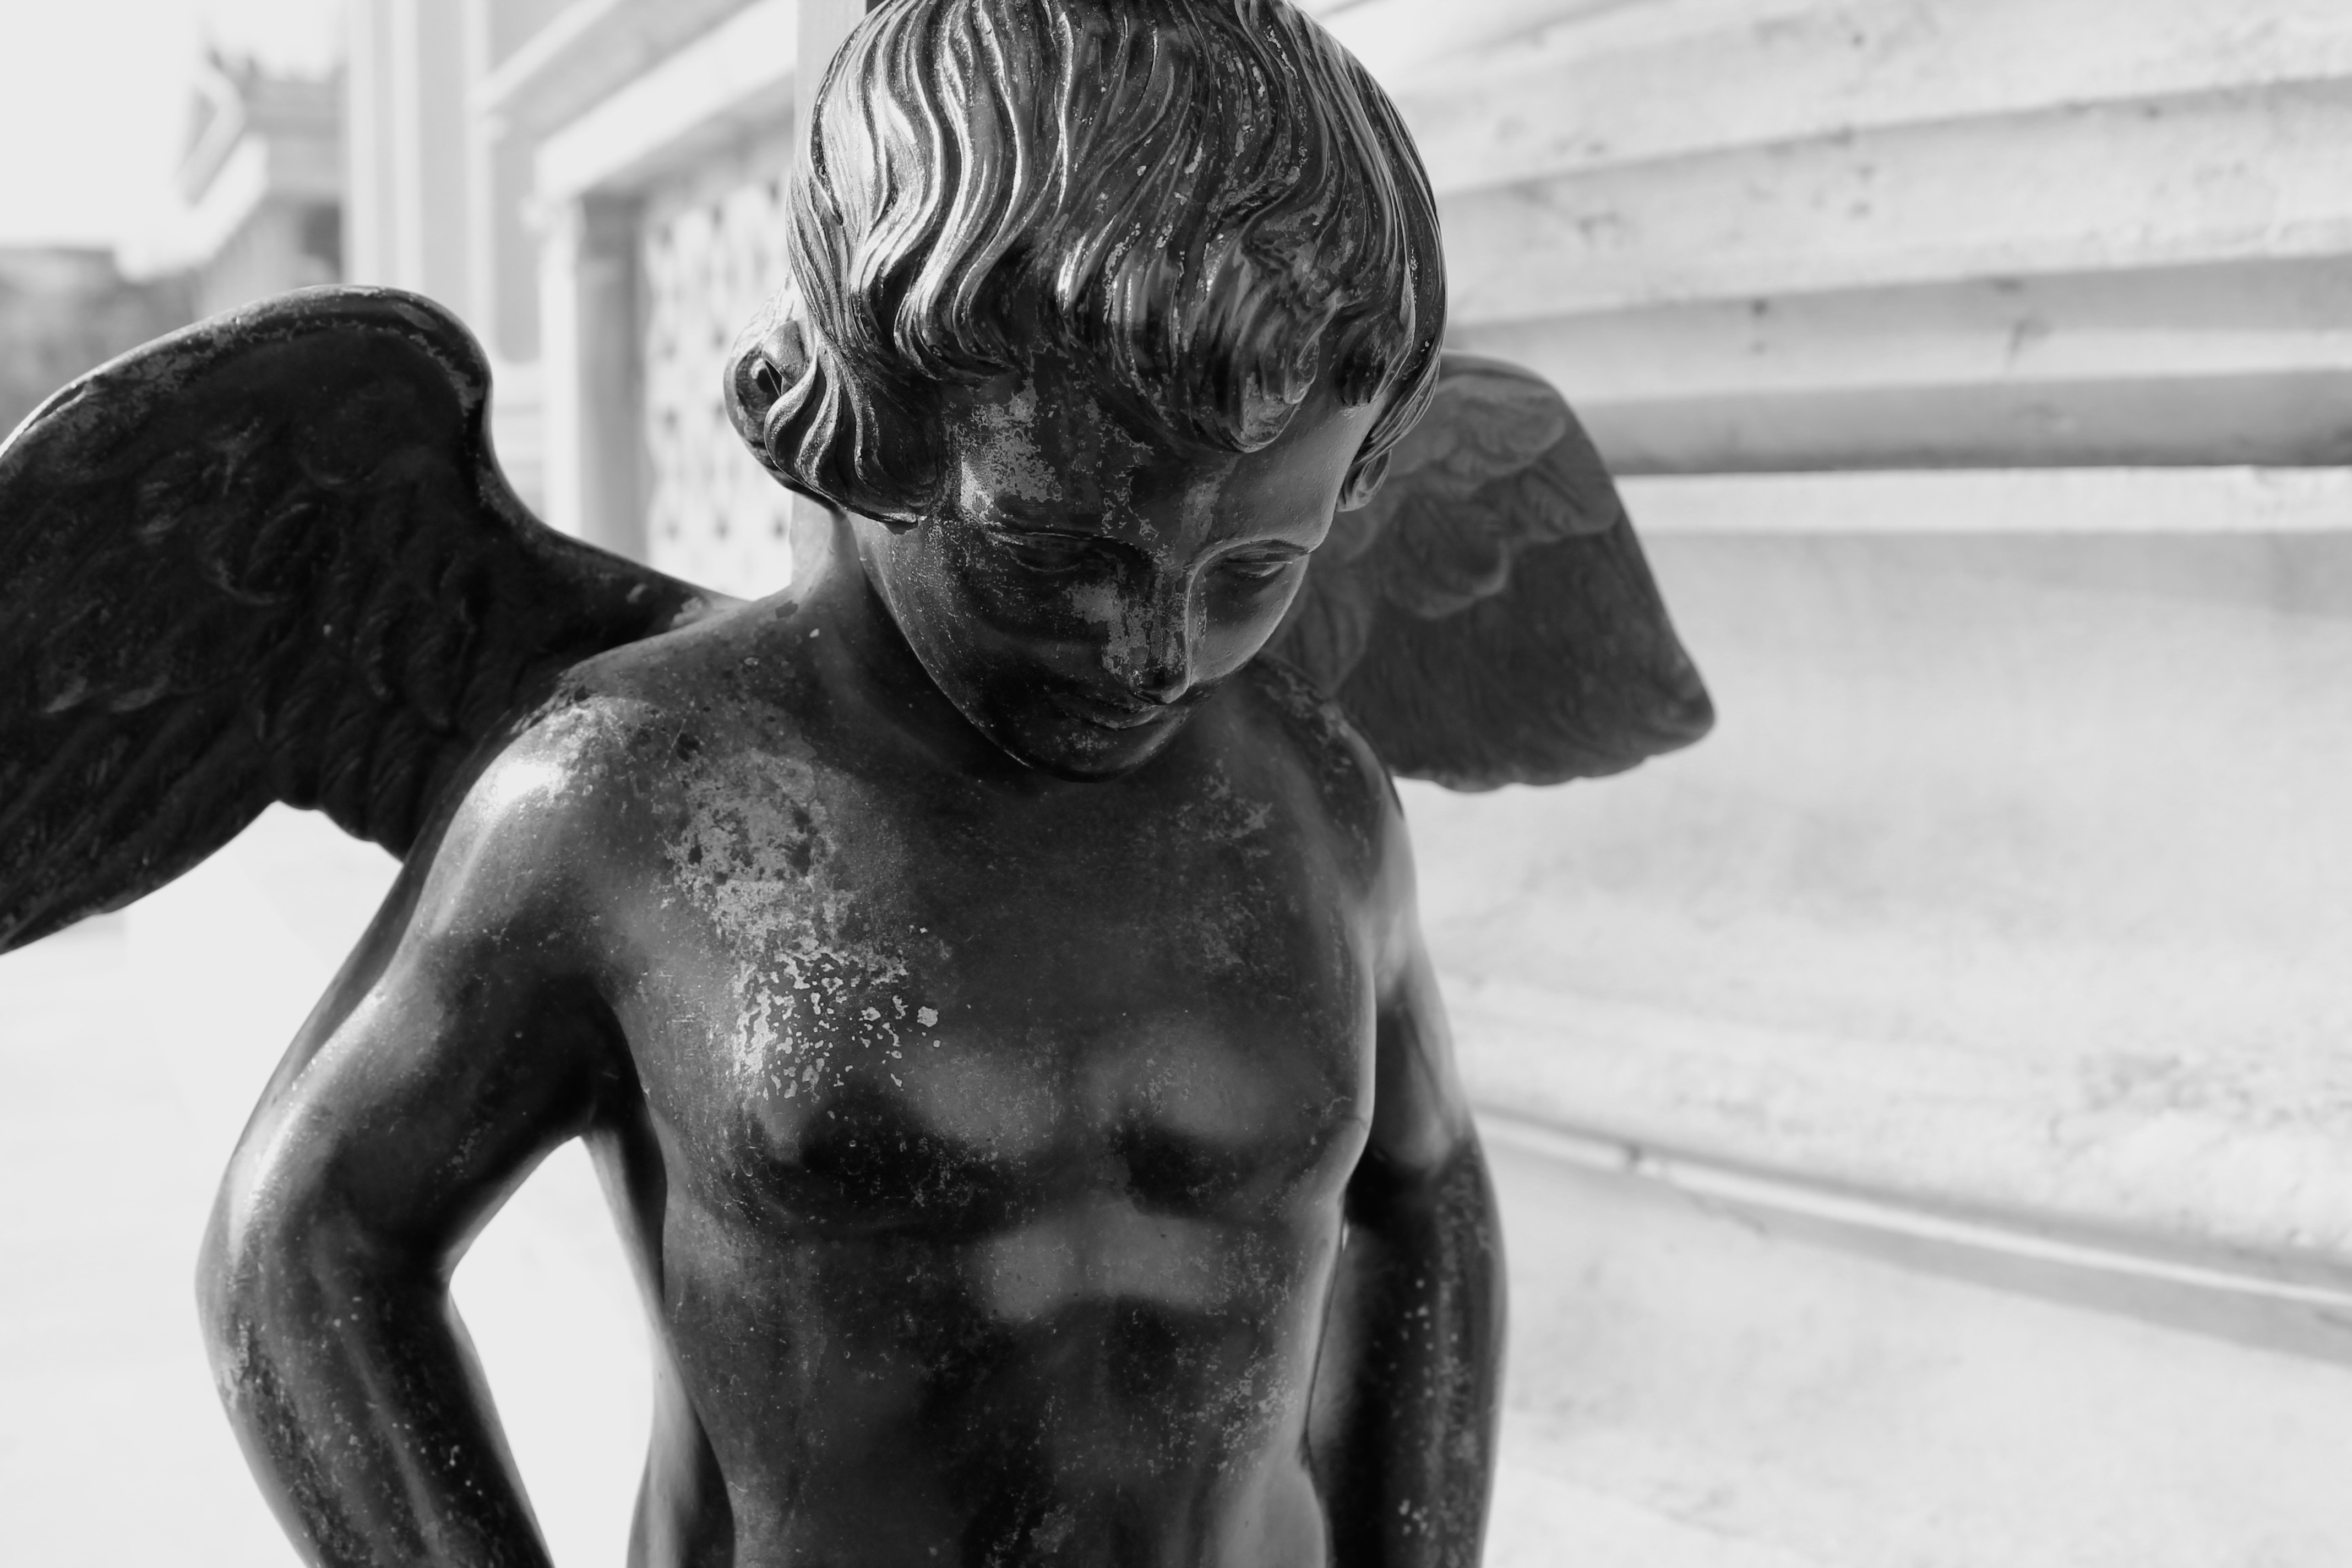
black and white, monument, male, statue, black, monochrome, muscle, sculpture, art, drawing, head, monochrome photography, human positions